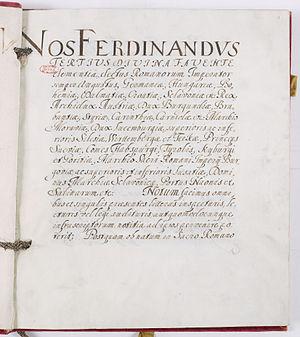
Expédition solennelle du traité de paix de Münster, faite à Vienne par l'empereur Ferdinand III. Ce traité est l'un des traités de Westphalie qui mettent fin à la guerre de Trente Ans.
L'Histoire de France au XVIIᵉ siècle est marquée par l'apogée du pouvoir royal, qui devient absolu. Après la paix des Pyrénées, le royaume de France devient une puissance dont le rayonnement s'étend à une grande partie de l'Europe.
Le traité de Münster d'octobre 1648 est un traité de paix signé le 24 octobre 1648 à Münster entre le Saint-Empire romain germanique et le Royaume de France. Il mit fin à la guerre de Trente Ans. Il fait partie des traités de Westphalie, région située à l'ouest de l'Allemagne actuelle. Le même jour, un autre traité a été rendu public, le traité d'Osnabrück signé le 8 septembre 1648, entre le Saint-Empire et l'empire de Suède.